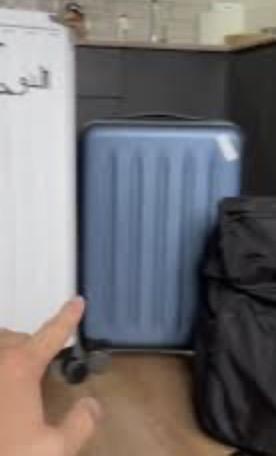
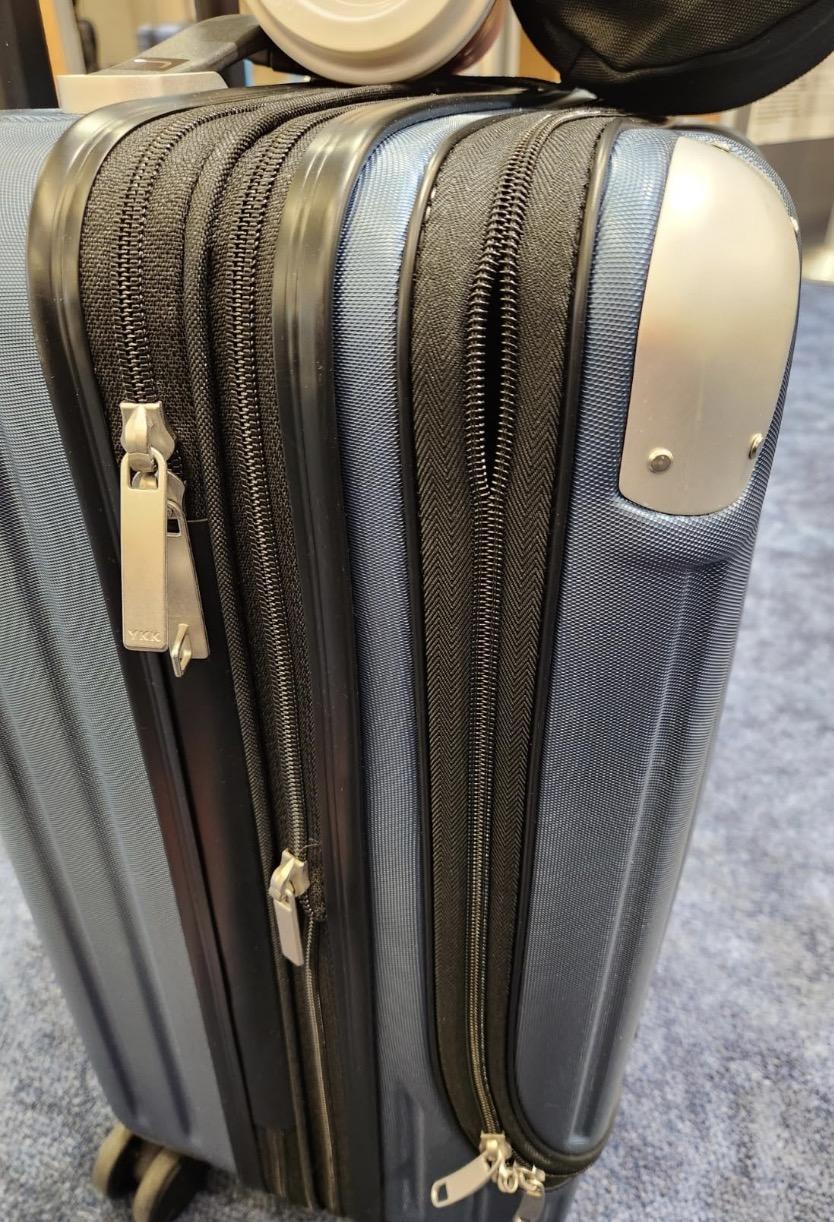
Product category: items_tea
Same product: no